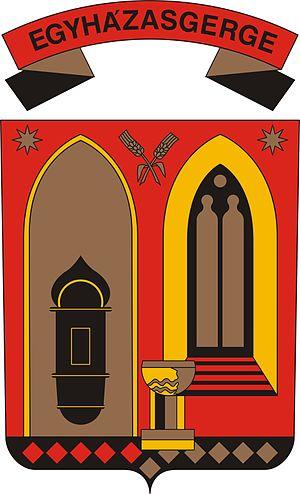
Egyházasgerge est un village et une commune du comitat de Nógrád en Hongrie.